Union of Christian Baptist Churches in Romania

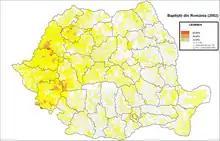
Baptists in Romania (2002 census)

The first modern-era Baptists in Romania were of German extraction. Karl Scharschmidt came to what is now southern Romania from Hungary in 1856 and settled in Bucharest. Scharschmidt, a carpenter by trade, had been baptized by Johann Gerhard Oncken in Hamburg in 1845. By 1863 enough converts had been made to form a church, and Oncken sent August Liebig to serve them as pastor. This church, the oldest Baptist church in Romania, in still in existence and meets on Popa Rusu Street (Bethany Baptist Church). Russian Baptist immigrants, mostly from the southern Ukraine, came to Dobruja around 1862 and founded a church in in 1869. Hungarian Baptists formed a church in Transylvania in 1875.